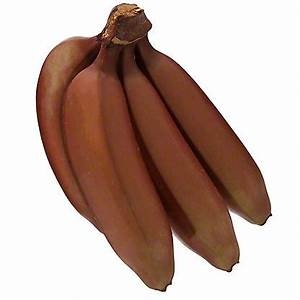
Label: banana